Adrian Napierała

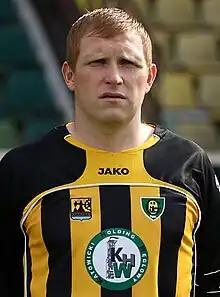

Adrian Napierała (born 16 February 1982) is a Polish professional football manager and former player. He is currently in charge of GKS Katowice's reserve team and MKS Lędziny.